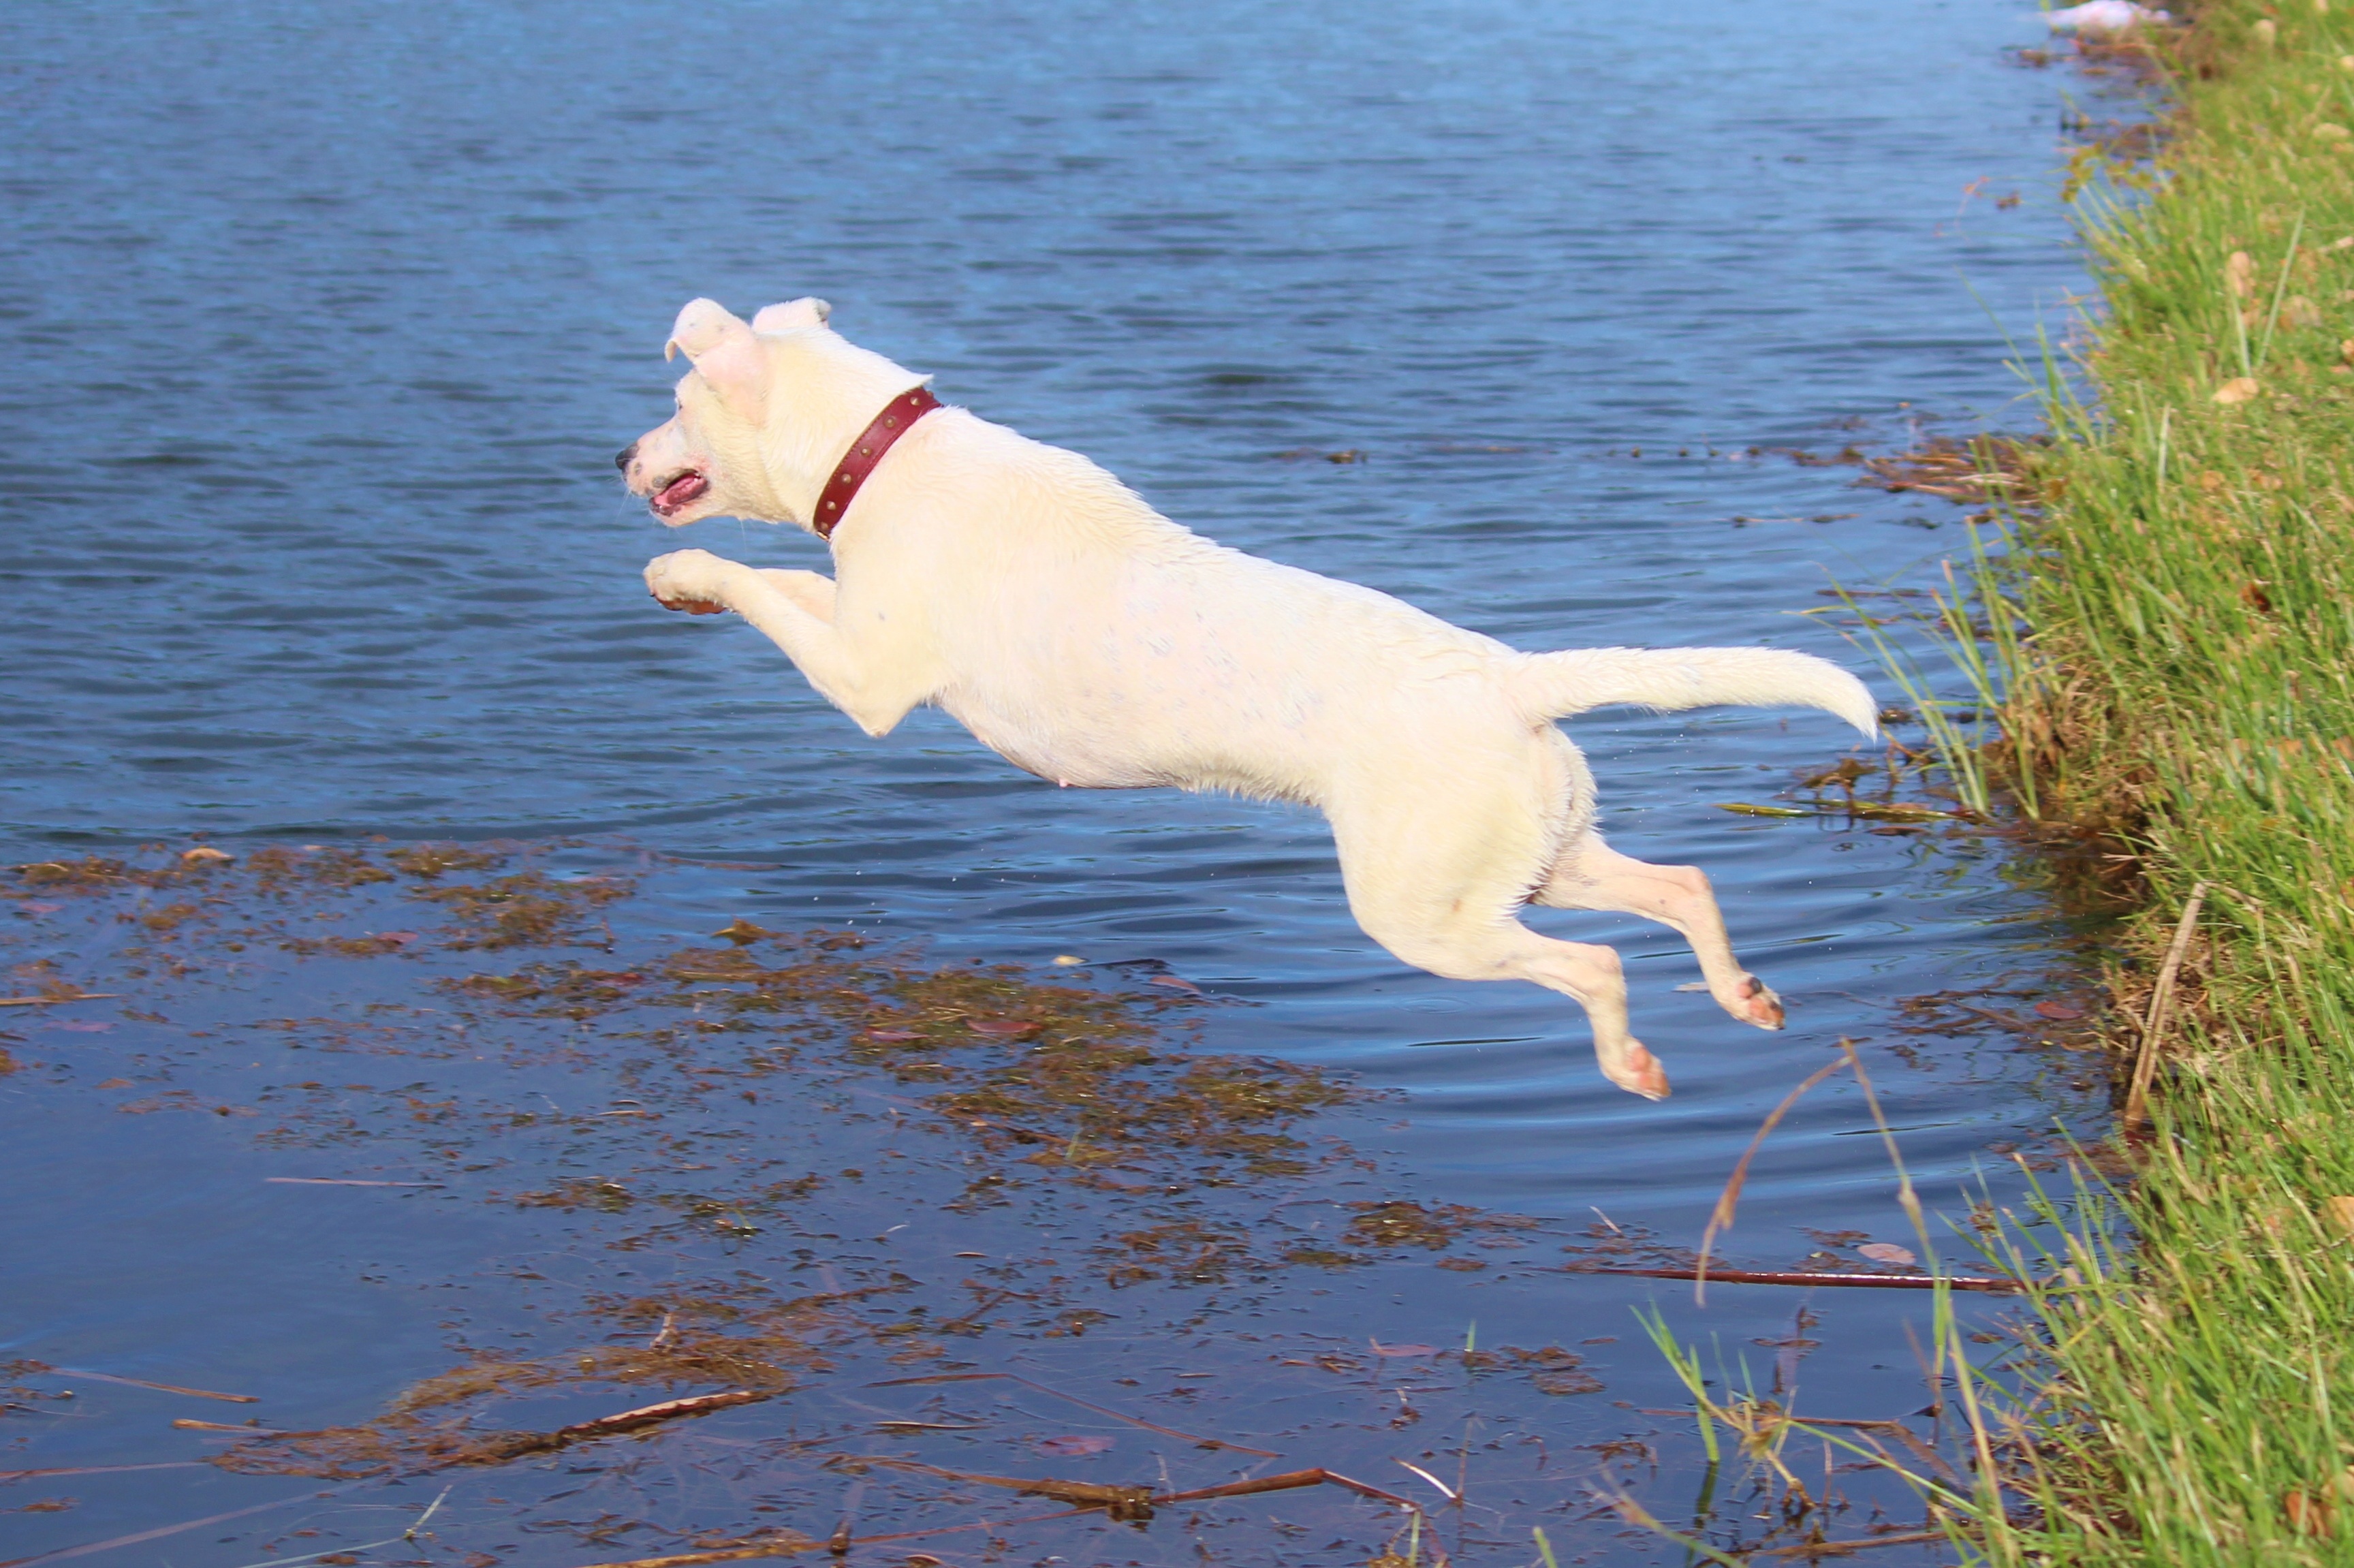
water, dog, jump, mammal, movement, vertebrate, joy, dog like mammal